George Wilson Bridges

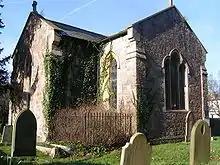
Bridges church in Beachley

In 1837 the separated couple were to face a disaster when a boat accident in St Ann's Bay, Jamaica resulted in the loss of all four of their daughters. Some small consolation was that their son was saved. Bridges and his son turned their backs on England and on Jamaica and set out for Canada. Bridges and his son were there for a number of years and they had an octagonal house built at Lake Rice. In 1842, William Bridges was ill so they returned to England.